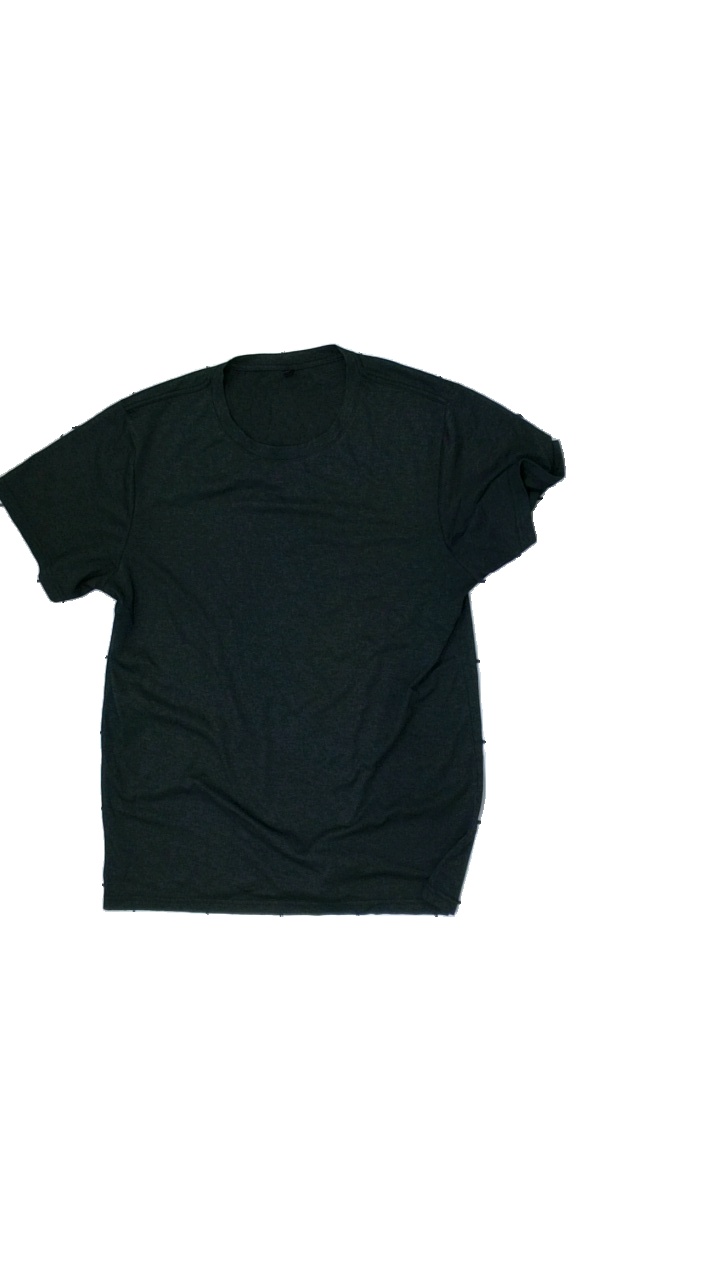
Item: T-shirt (Ladies)
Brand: Lion Fitness
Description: grey t-shirt with print
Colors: Grey
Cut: Regular, C-collar
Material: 83% Polyester 17% Cotton
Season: All
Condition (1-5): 2
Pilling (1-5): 2
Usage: Export
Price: <50